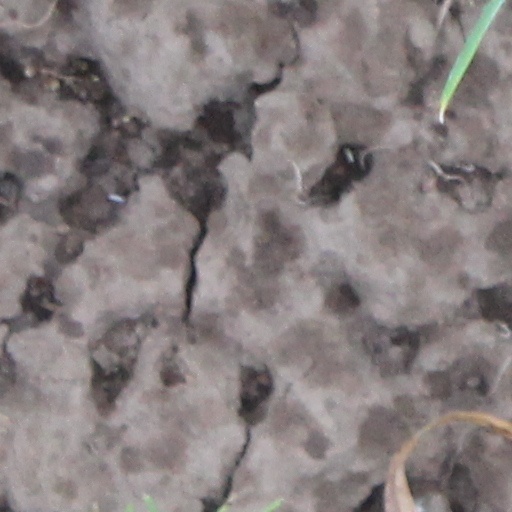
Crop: wheat